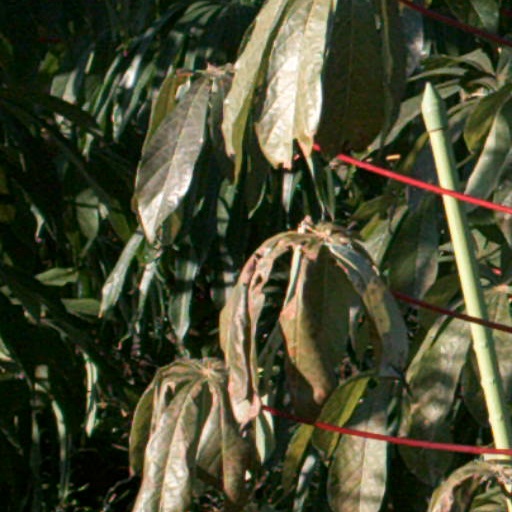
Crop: cassava